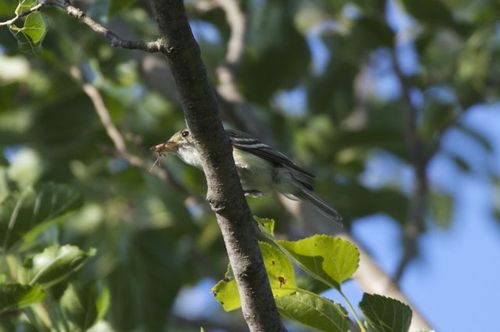
the bird has a small eyering that is black and a white breast.
the bird has a white belly with a small orange beak and white wingbars.
this is a bird with a white belly, black wings and a small beak.
small bird with a brown body and white belly and wingbars.
a small gray bird with dark gray wings and a orange beak.
this small bird has a pale grey breast and dark grey wings with white stripes.
this bird has a grey and white breast belly and flank, white wing bars and black secondaries.
this particular bird has a belly that is white with black patches
this bird is white and brown in color, with a orange beak.
a bird with black eyes, a white throat, dull white belly, dark colored wings with white wingbars.
Species: Yellow Bellied Flycatcher